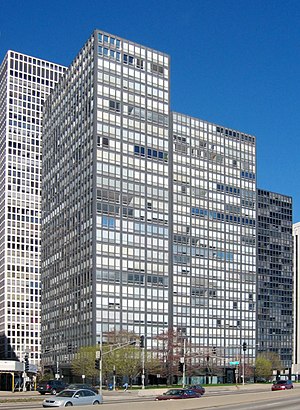
Ludwig Mies van der Rohe / Den anden Chicago-skole
860–880 Lake Shore Drive, Chicago, Illinois.
Ludwig Mies van der Rohe var en tysk arkitekt.